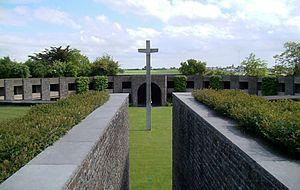
Cimetière militaire allemand au Mont d'Huisnes en Normandie
Le mausolée du Mont d'Huisnes est l'unique mausolée allemand en France. C'est en fait un cimetière militaire particulier. Il a été inauguré le 14 septembre 1963 et se trouve quelque cent mètres à l'est de la commune d'Huisnes-sur-Mer et quelques kilomètres au sud-ouest d'Avranches dans les environs de la Baie du Mont-Saint-Michel.
Huisnes-sur-Mer est une commune française, située dans le département de la Manche en région Normandie, peuplée de 185 habitants.